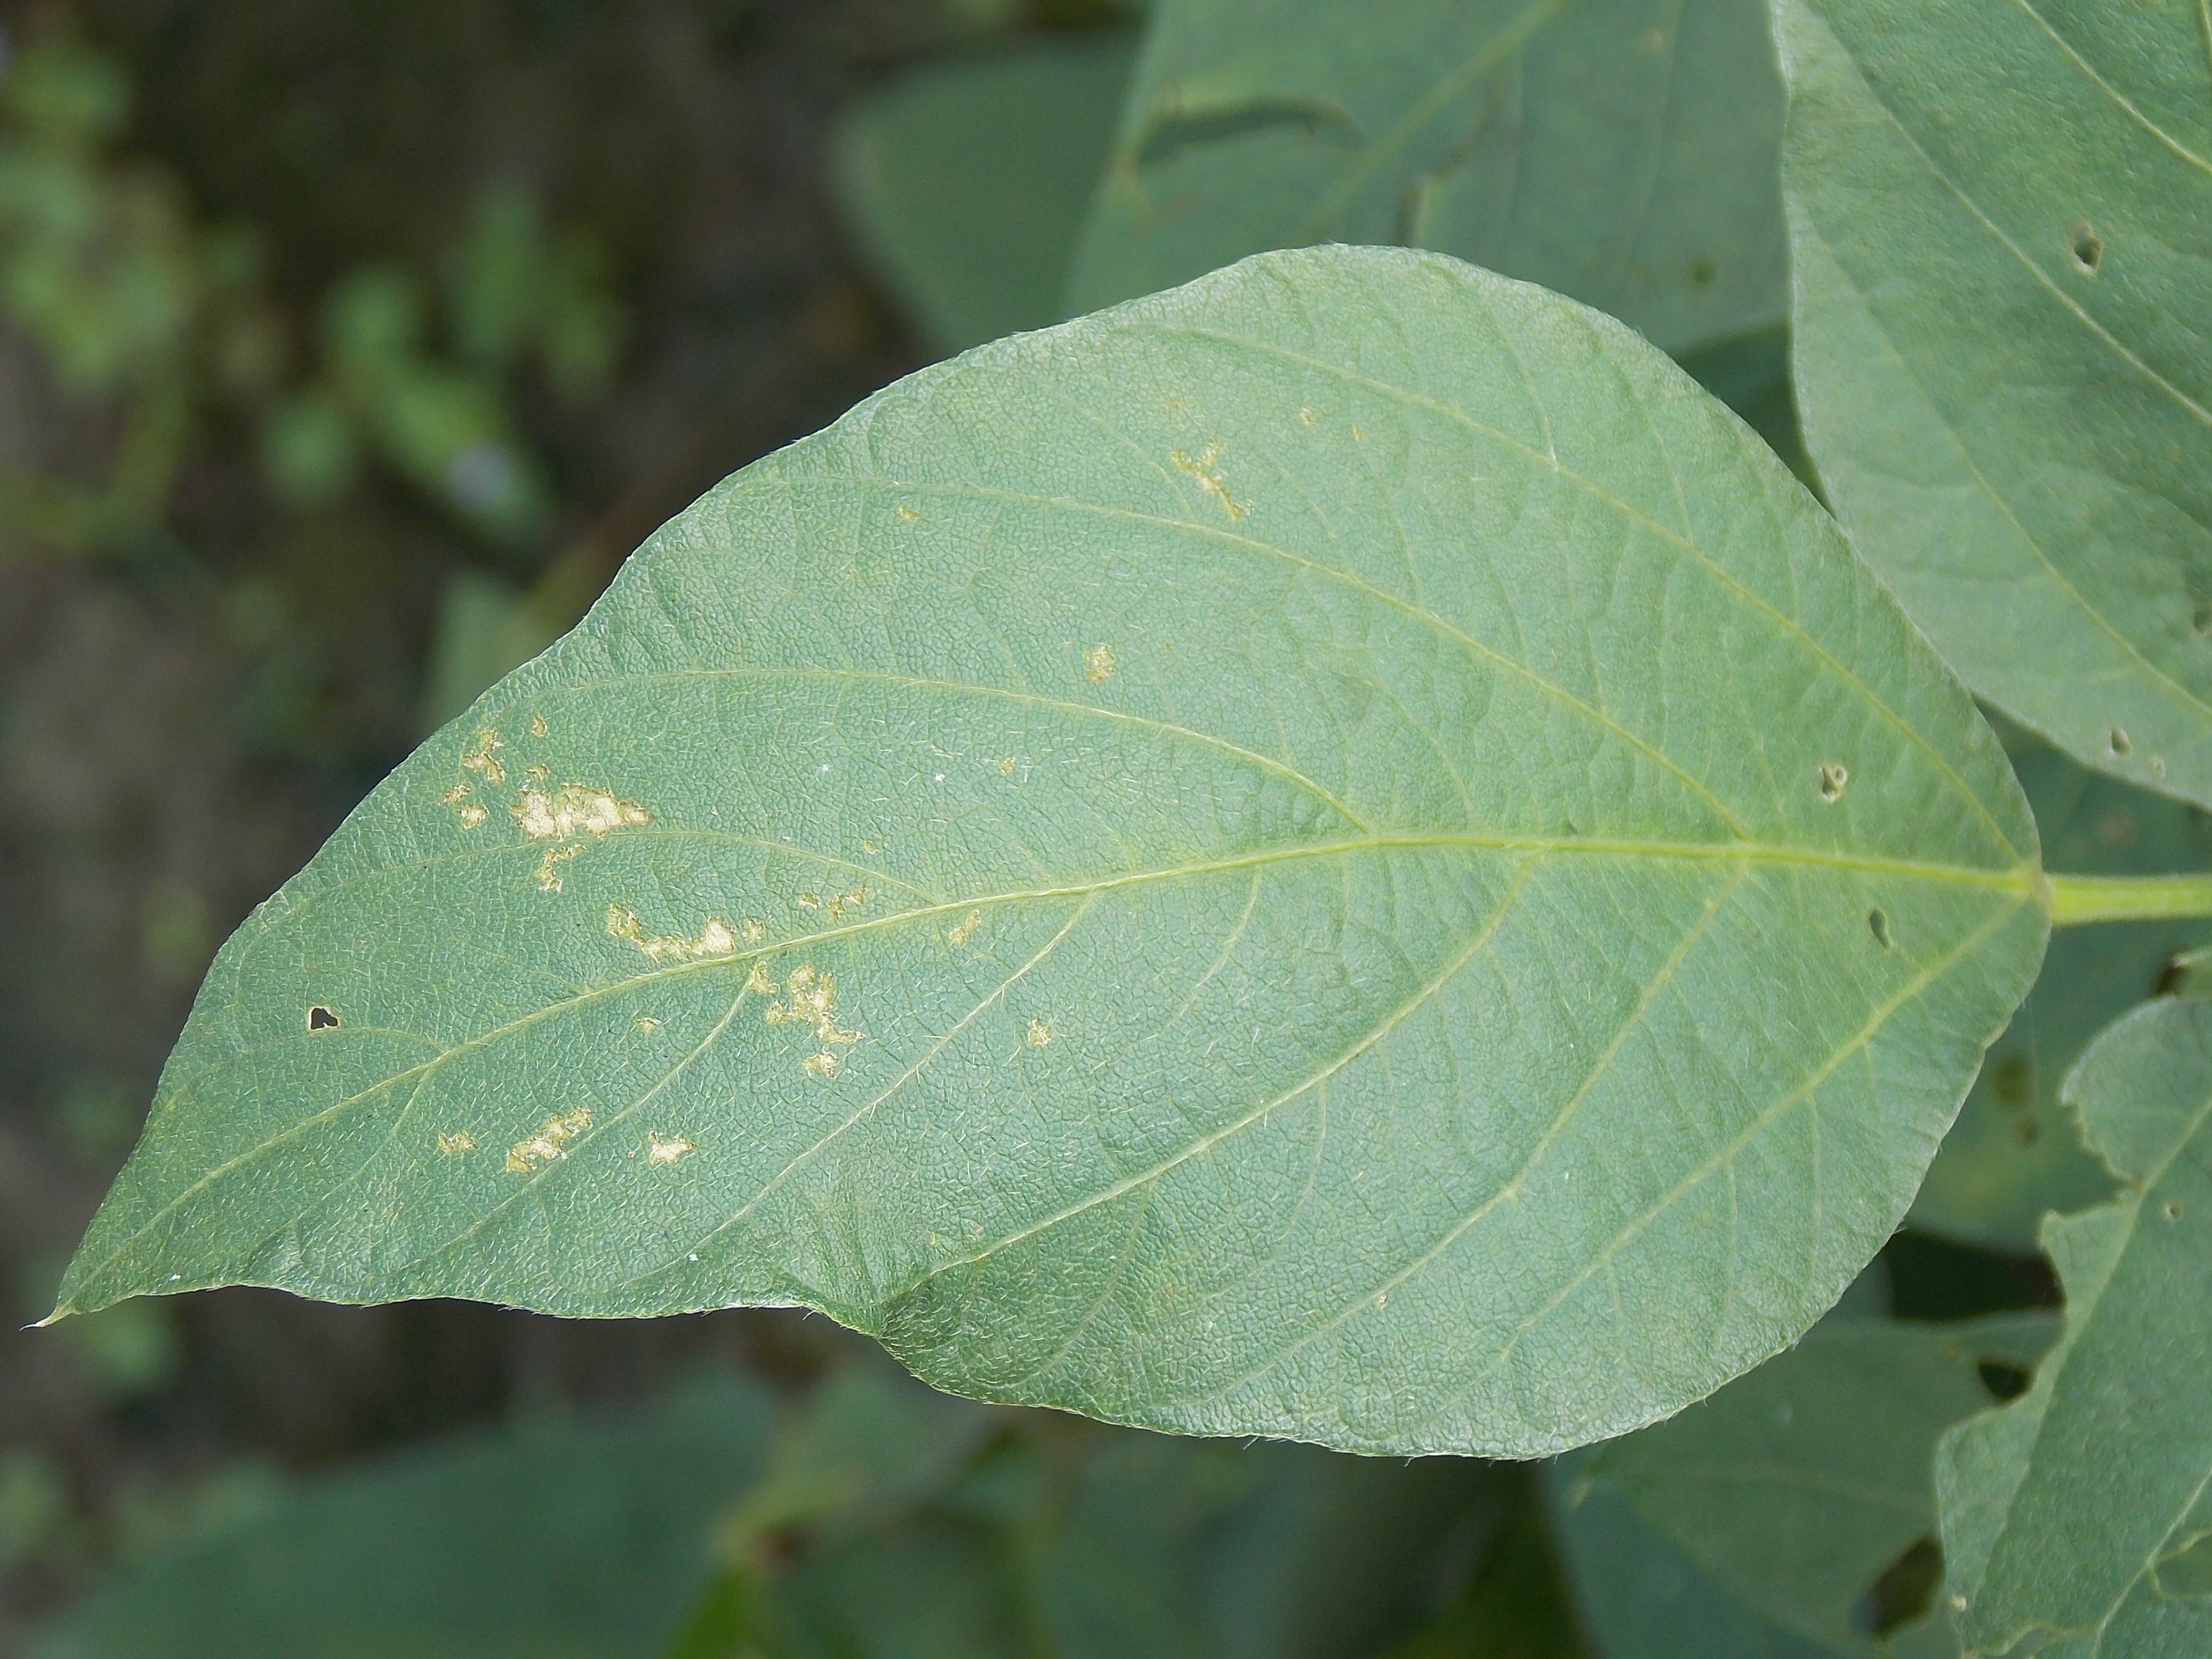
Label: Disease